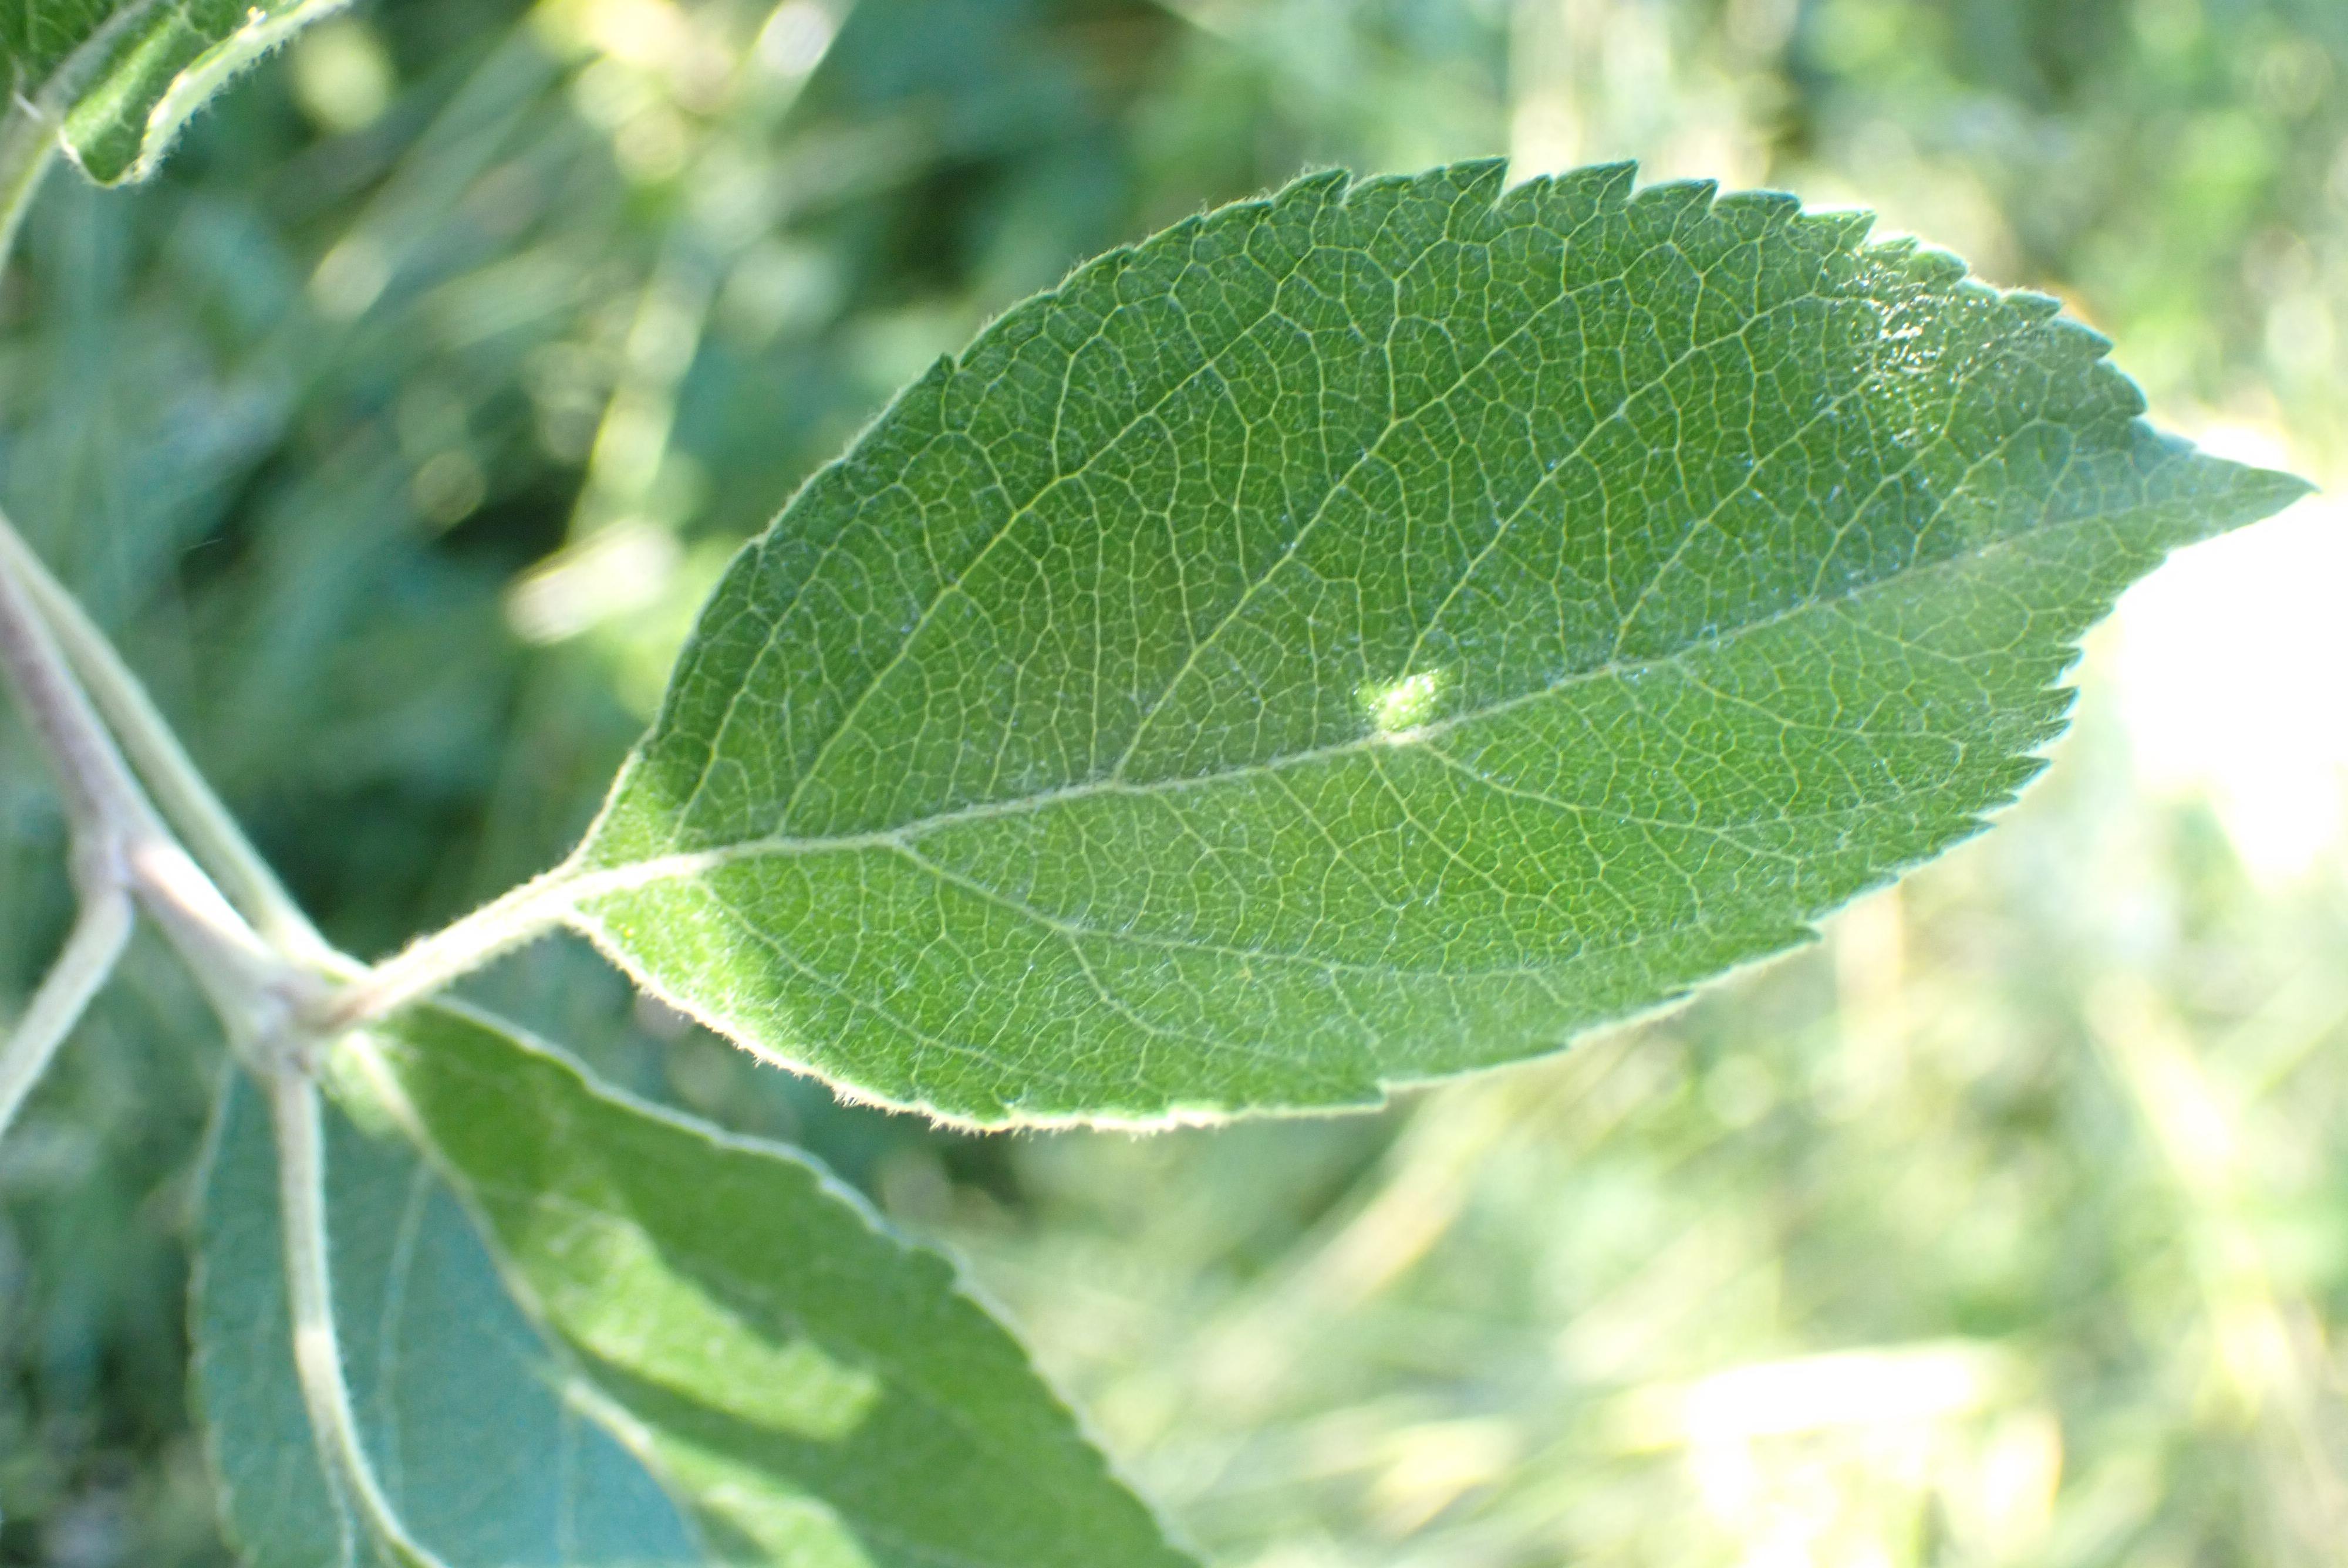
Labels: healthy